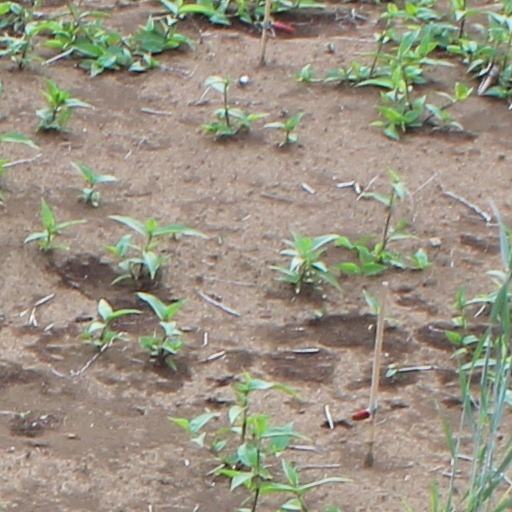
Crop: wheat